Pisco

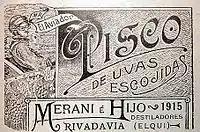
Chilean "Pisco Aviador" label from 1915

Chilean pisco must be made in the country's two official D.O. (Denomination of Origin) regions—Atacama and Coquimbo—established in 1931 by the government.